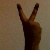
The image shows a hand gesture representing the number 2 in Indian Sign Language.